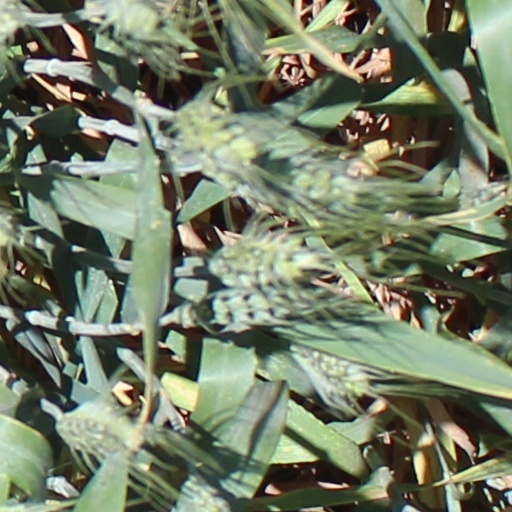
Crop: wheat